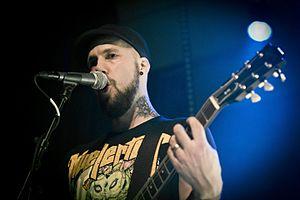
Le groupe de grindcore Exhale aux Elements of Rock 2012.
Exhale est un groupe de deathgrind suédois, originaire de Jönköping. Formé en 2004, le groupe compte à son actif trois albums, produits par trois labels différents, une démo, et un single.